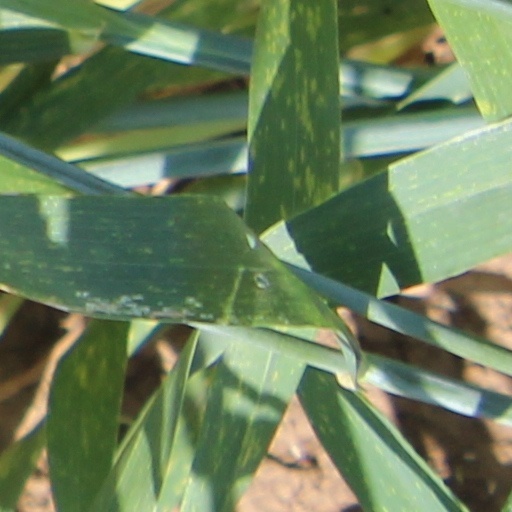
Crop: wheat